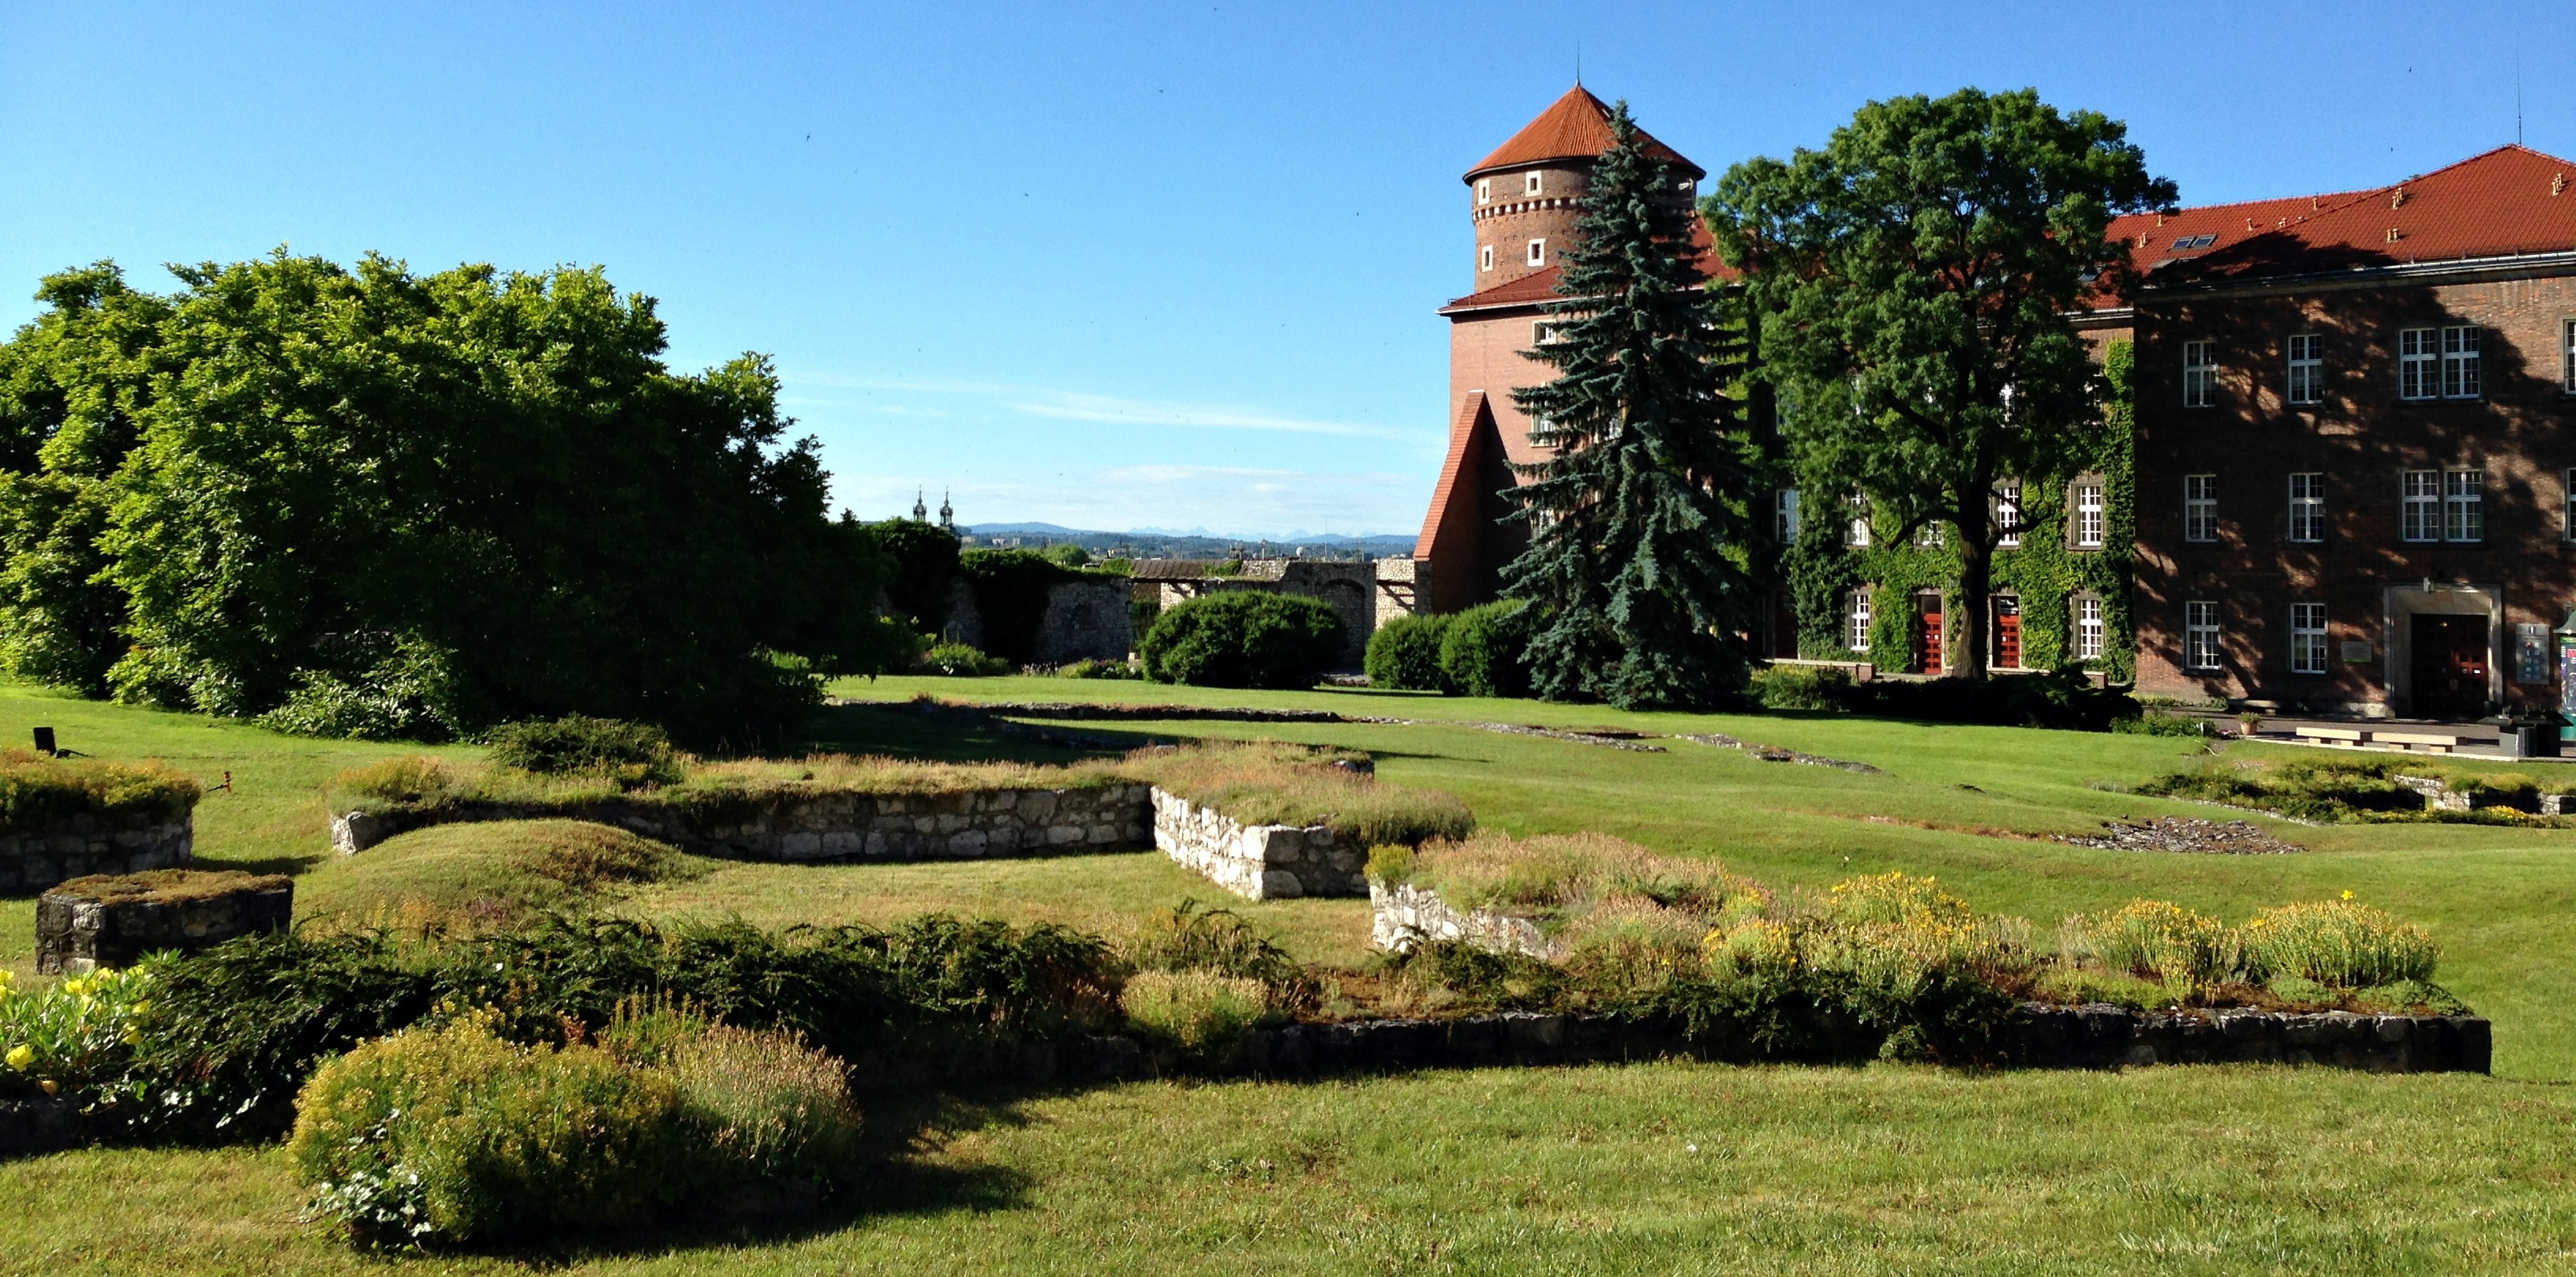
architecture, structure, lawn, mansion, building, chateau, monument, castle, garden, tourism, golf course, golf club, poland, estate, the museum, krakow, wawel